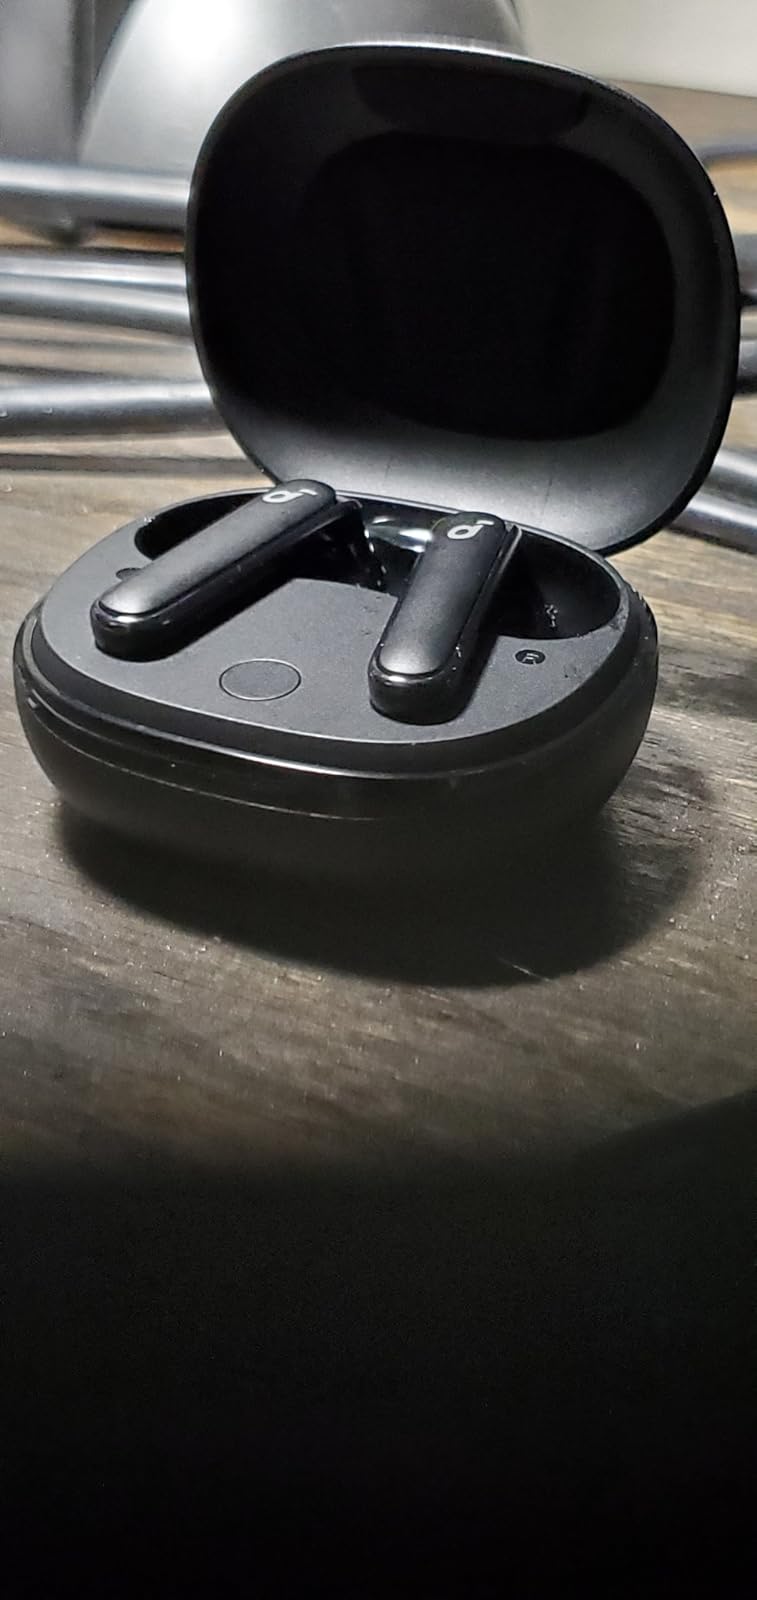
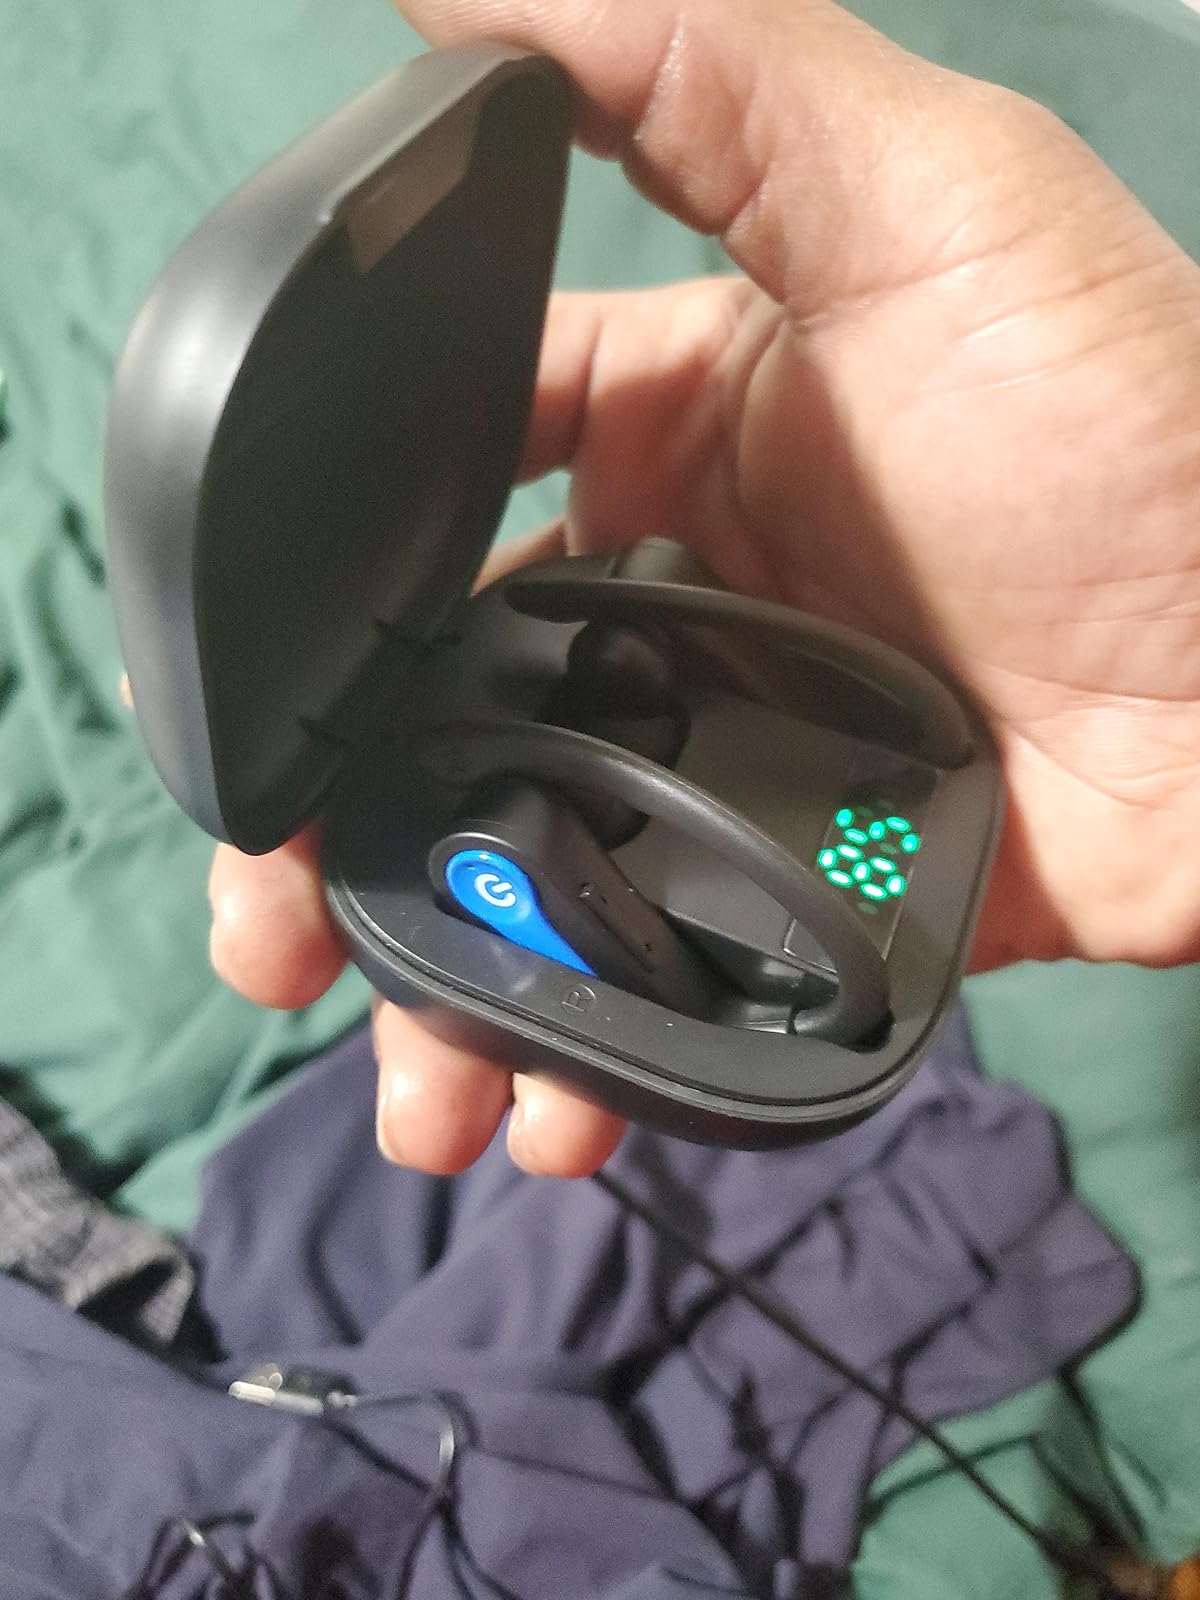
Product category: earbuds
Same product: no